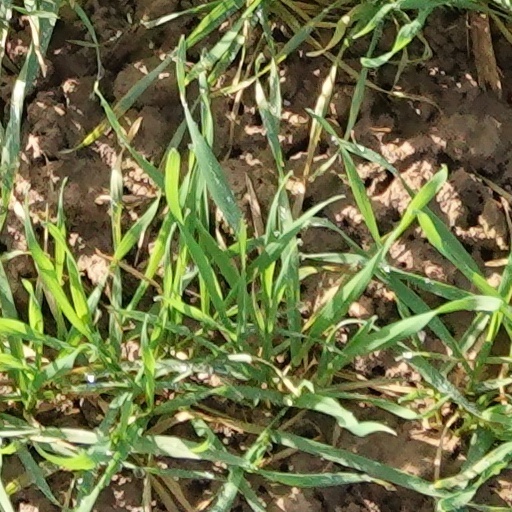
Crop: wheat